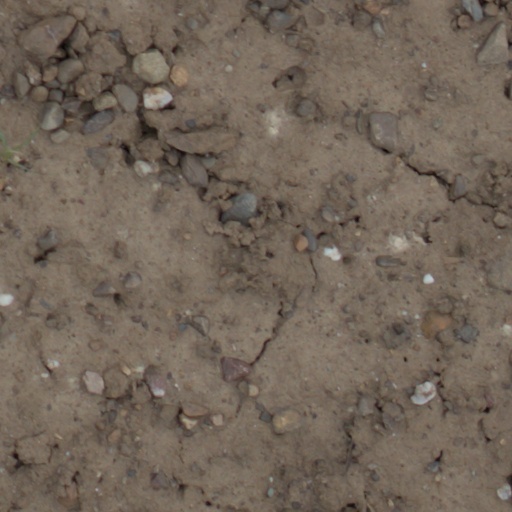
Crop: wheat